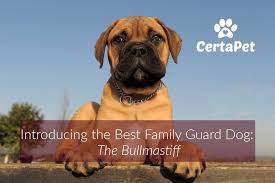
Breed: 231-n000077-bull_mastiff